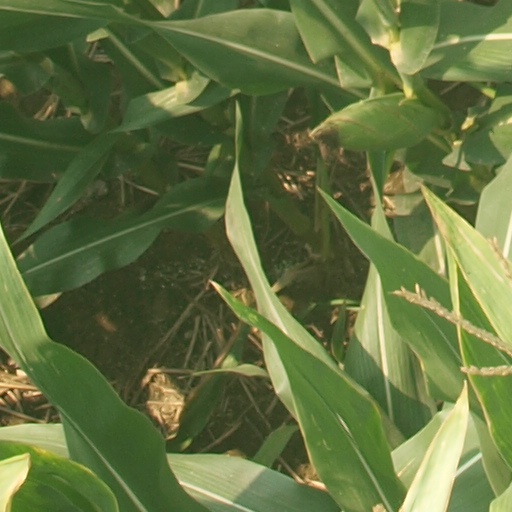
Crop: maize; corn